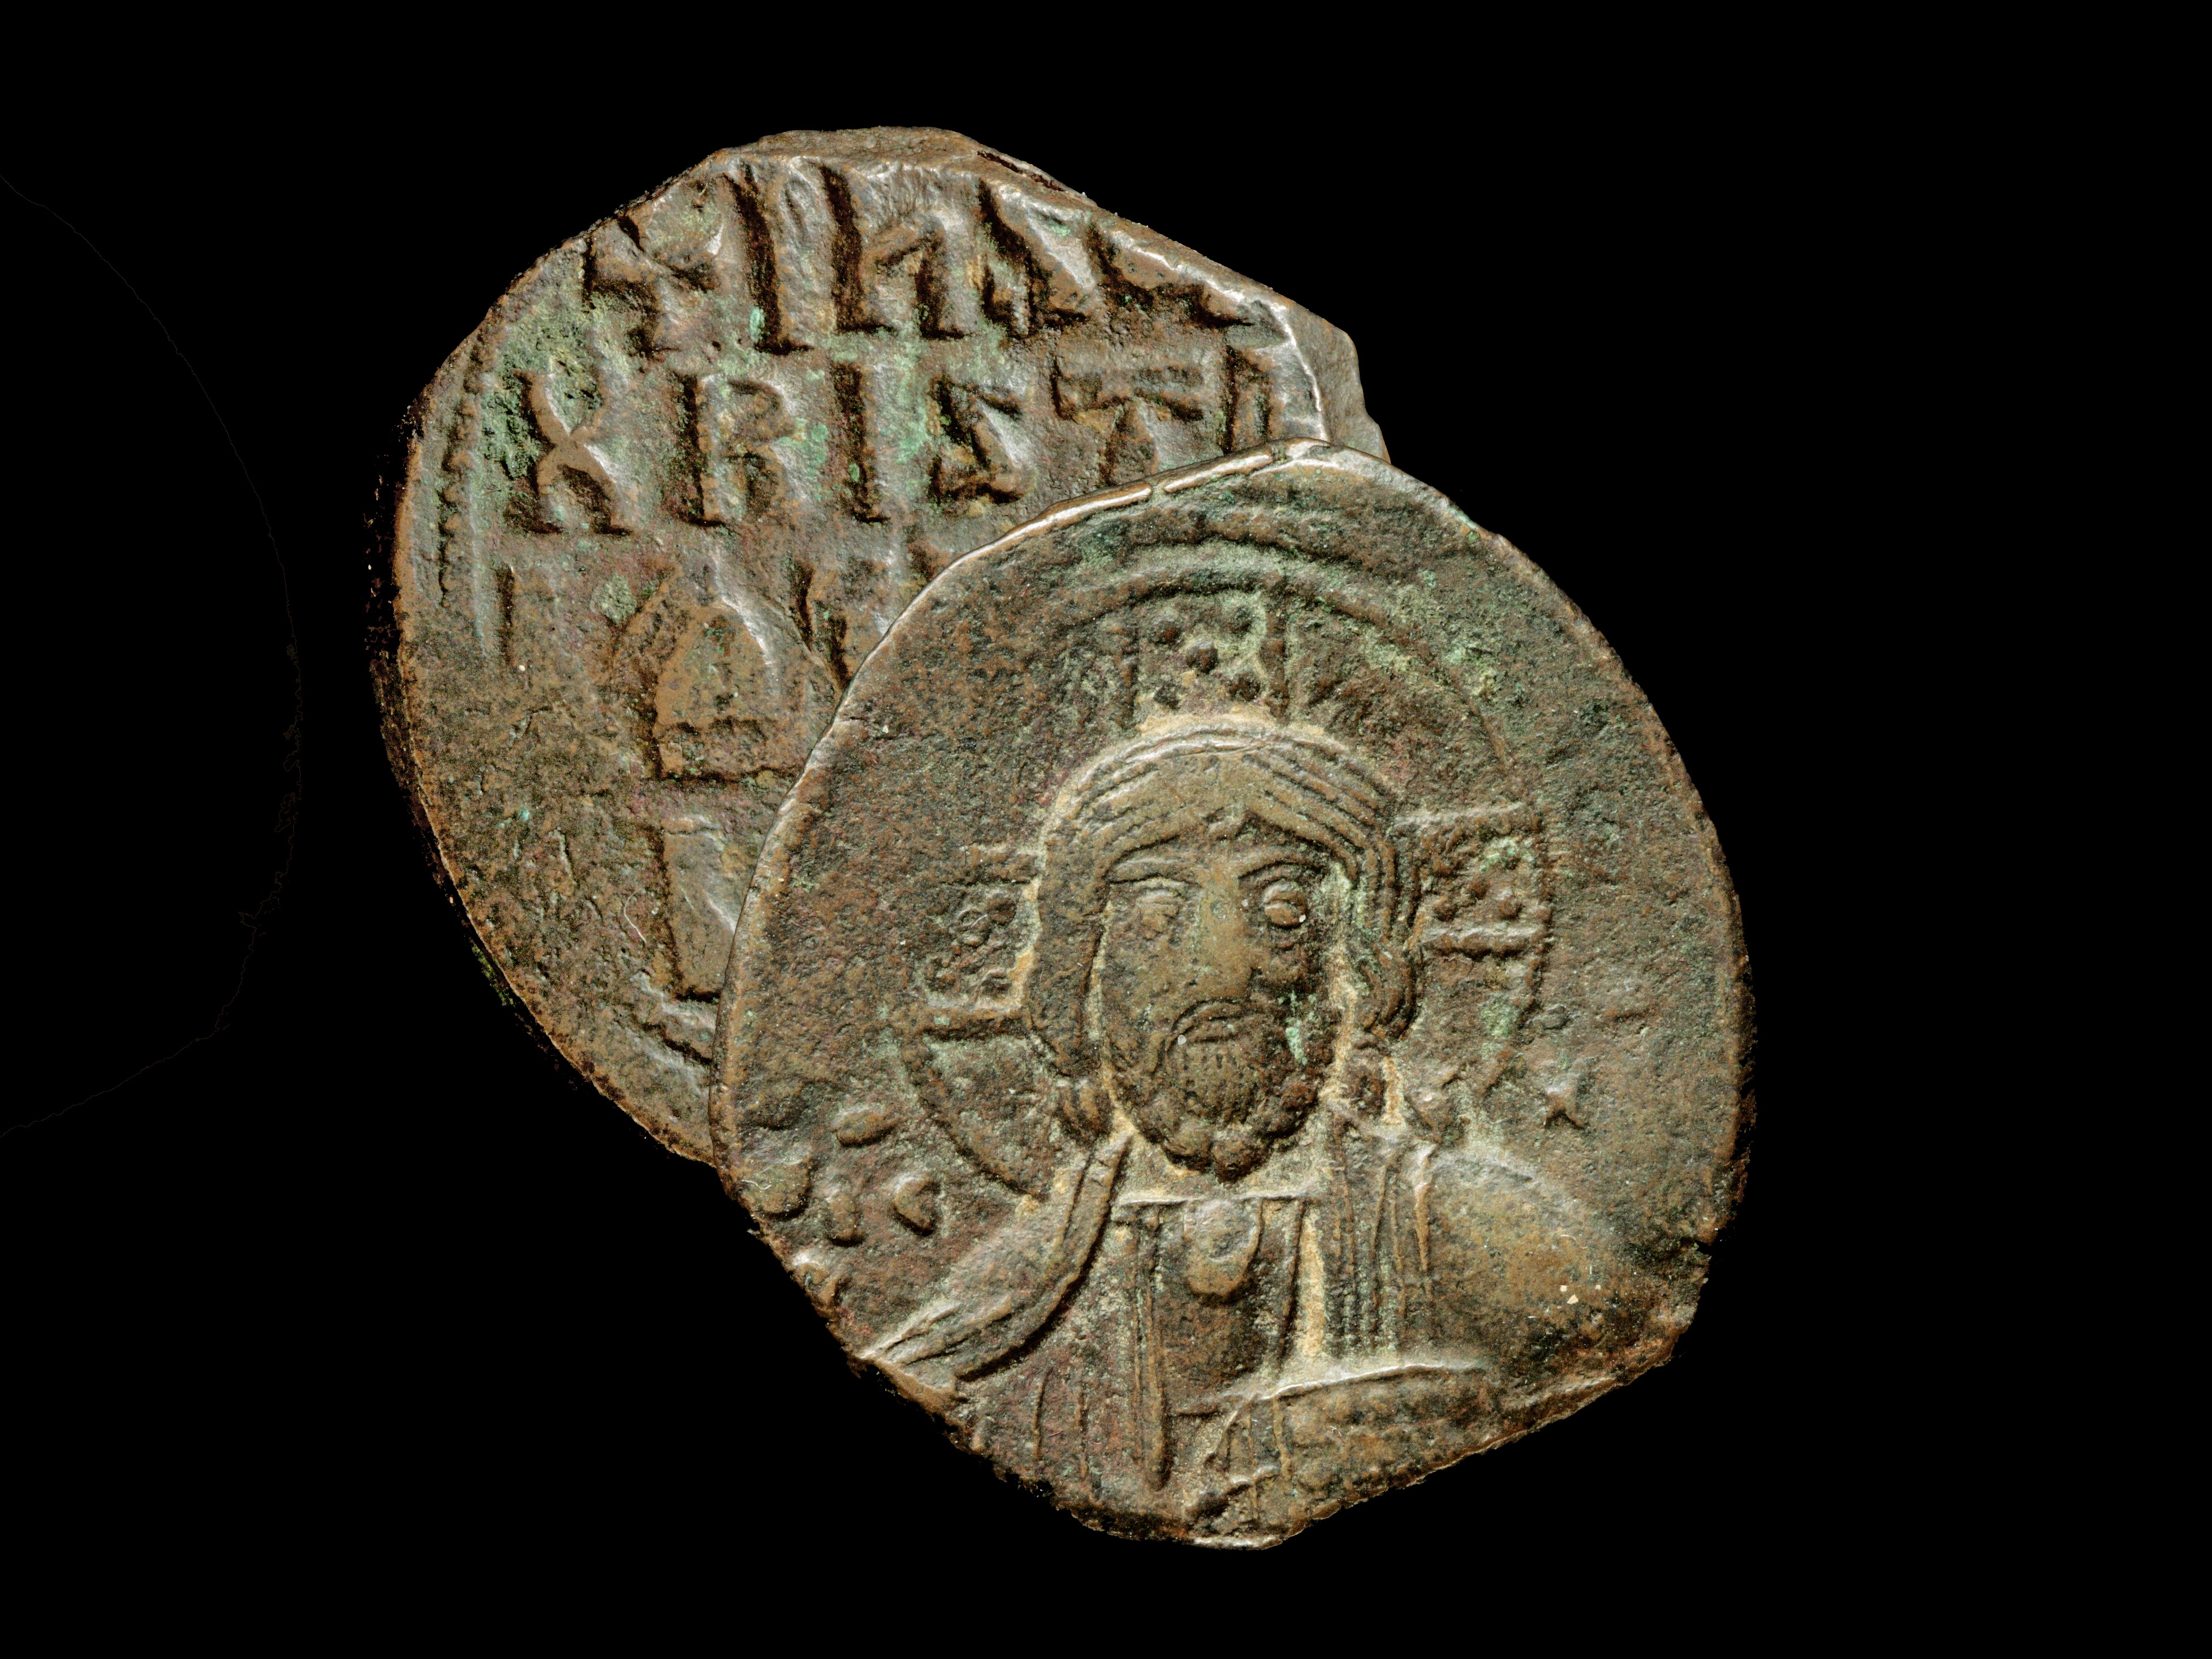
money, christian, christ, currency, jesus, coin, christianity, byzantine